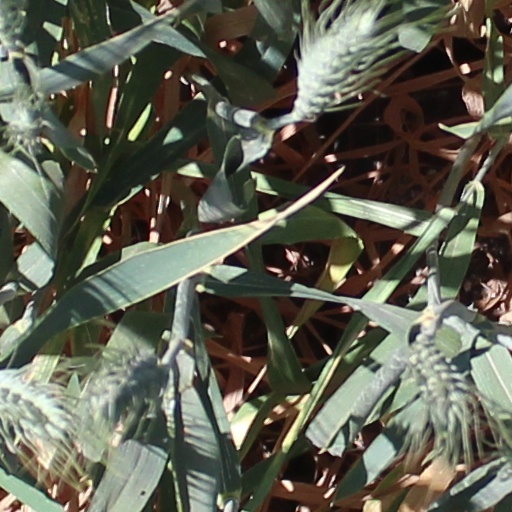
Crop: wheat